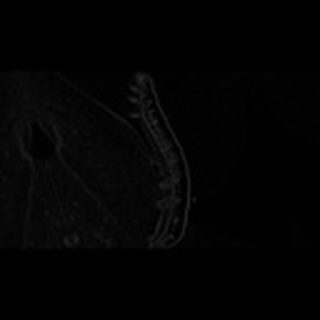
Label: cotton_army_worm